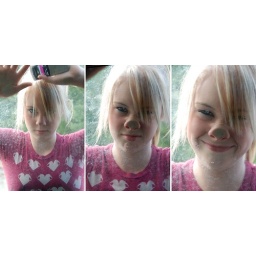
From girl to pig in 3 seconds!